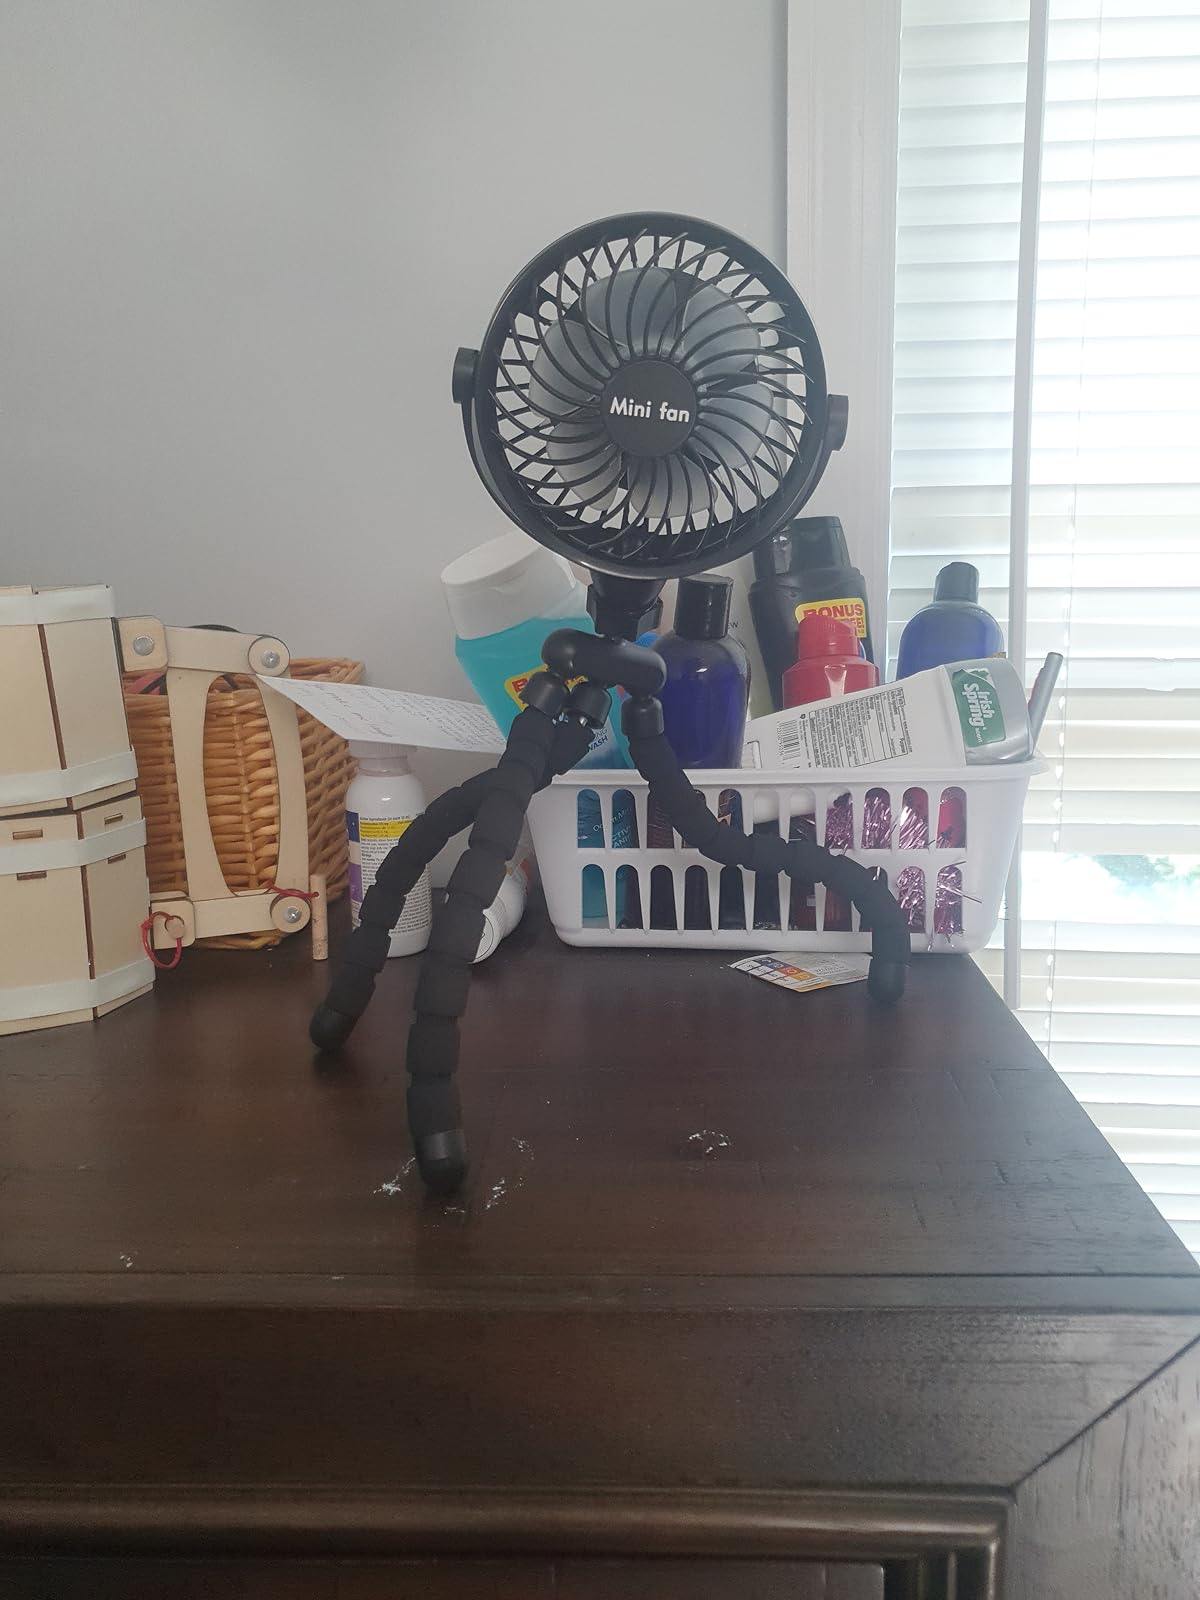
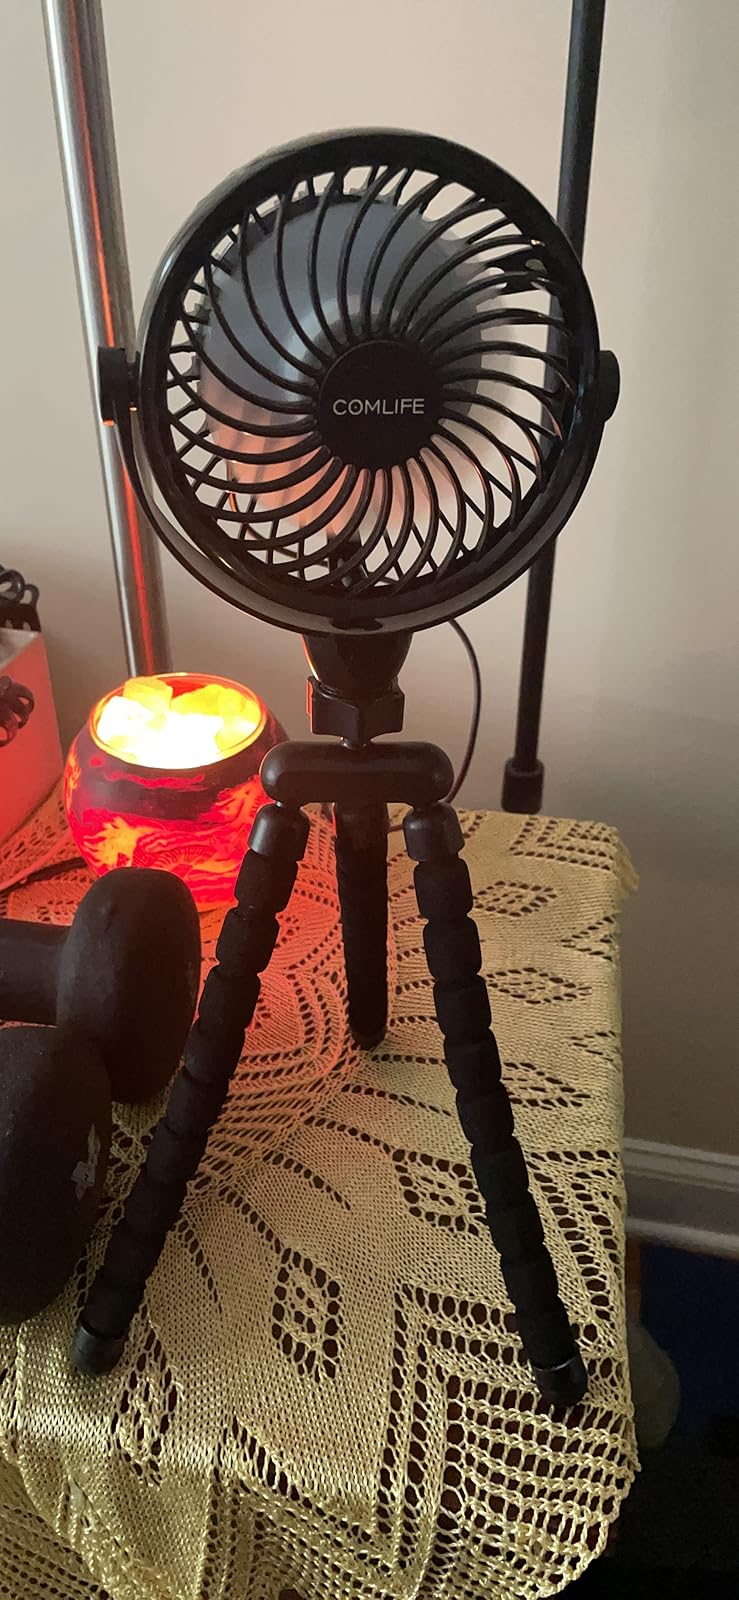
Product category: fan
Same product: yes